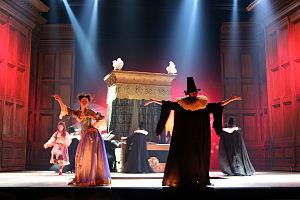
Le Roi Soleil est une comédie musicale produite par Dove Attia et Albert Cohen, mise en scène et chorégraphiée par Kamel Ouali. Cette comédie musicale raconte la vie et les amours de Louis XIV, dit « le Roi Soleil ». La première du spectacle a eu lieu le 22 septembre 2005 au Palais des sports de Paris. La dernière a eu lieu le 8 juillet 2007 au Palais omnisports de Paris-Bercy après 2 saisons à Paris et 2 tournées en France, Belgique et Suisse. La comédie musicale du Roi Soleil a remporté à deux reprises le NRJ music awards du Groupe/duo francophone de l'année en 2006 et en 2007.